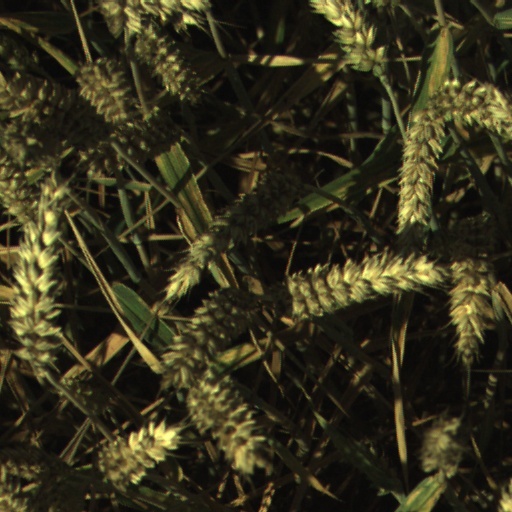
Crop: wheat